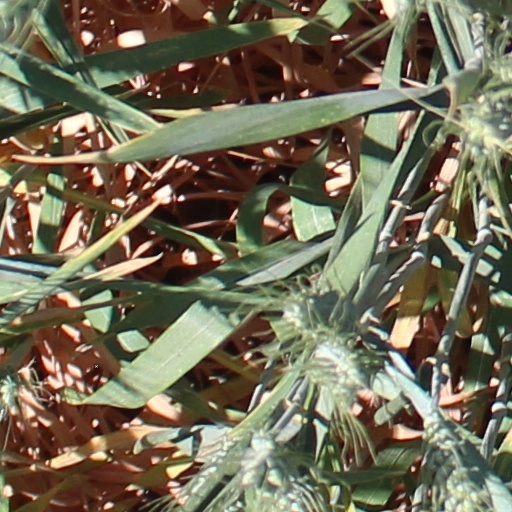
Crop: wheat